Charles James Fox

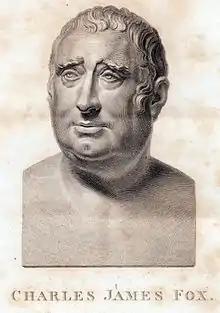
Engraving of Joseph Nollekens' "last bust" of Charles James Fox (1808)

When Pitt died on 23 January 1806, Fox was the last remaining great political figure of the era and could no longer be denied a place in government. When Grenville formed a "Ministry of All the Talents" out of his supporters, the followers of Addington and the Foxites, Fox was once again offered the post of Foreign Secretary, which he accepted in February. Fox was convinced (as he had been since Napoleon's accession) that France desired a lasting peace and that he was "sure that two civil sentences from the Ministers would ensure Peace". Therefore, peace talks were speedily entered into by Fox and his old friend Talleyrand, now French foreign minister. The mood had completely changed by July, however, and Fox was forced to acknowledge that his assessment of Napoleon's pacific intentions was wrong. Negotiations over Hanover, Naples, Sicily, and Malta faltered and Talleyrand vetoed Russian participation in the negotiations. King George believed this was a ploy to divide Britain and Russia as French interests would suffer if she had to deal with an Anglo-Russian alliance. Fox was forced to agree that the King's belief was "but too well founded".